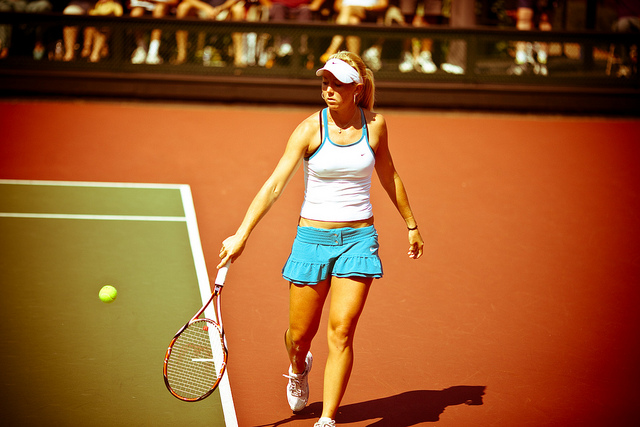
người phụ nữ xinh đẹp đang cầm vợt tennis thi đấu trên sân